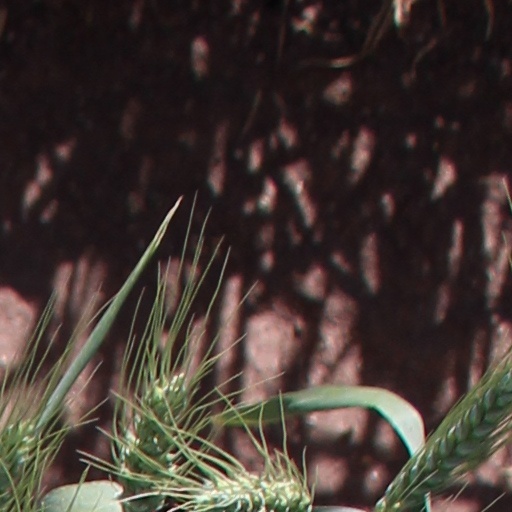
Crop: wheat